Julia Roberts

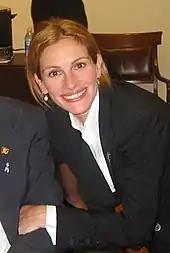
Roberts in 2002

Roberts received a record $25 million, the highest ever earned by an actress at that time, to portray a forward-thinking art history professor at Wellesley College in 1953, in Mike Newell's drama "Mona Lisa Smile". The film garnered largely lukewarm reviews by critics, who found it "predictable and safe", but made over $141 million in theaters. In 2004, Roberts replaced Cate Blanchett in the role of an American photographer for Mike Nichols's film "Closer", a romantic drama written by Patrick Marber, based on his 1997 play of the same name, co-starring Jude Law, Natalie Portman and Clive Owen. She next reprised the role of Tess Ocean in "Ocean's Twelve", which was deliberately much more unconventional than the first film, epitomized by a sequence in which Roberts's character impersonates the real-life Julia Roberts, due to what the film's characters believe is their strong resemblance. Though less well reviewed than "Eleven", the film became another major success at the box office, with a gross of $363 million worldwide. In 2005, she was featured in the music video for the single "Dreamgirl" by the Dave Matthews Band. It was her first music video appearance. Roberts appeared in "The Hollywood Reporter"'s list of the 10 highest-paid actresses every year from 2002 (when the magazine began compiling its list) to 2005.